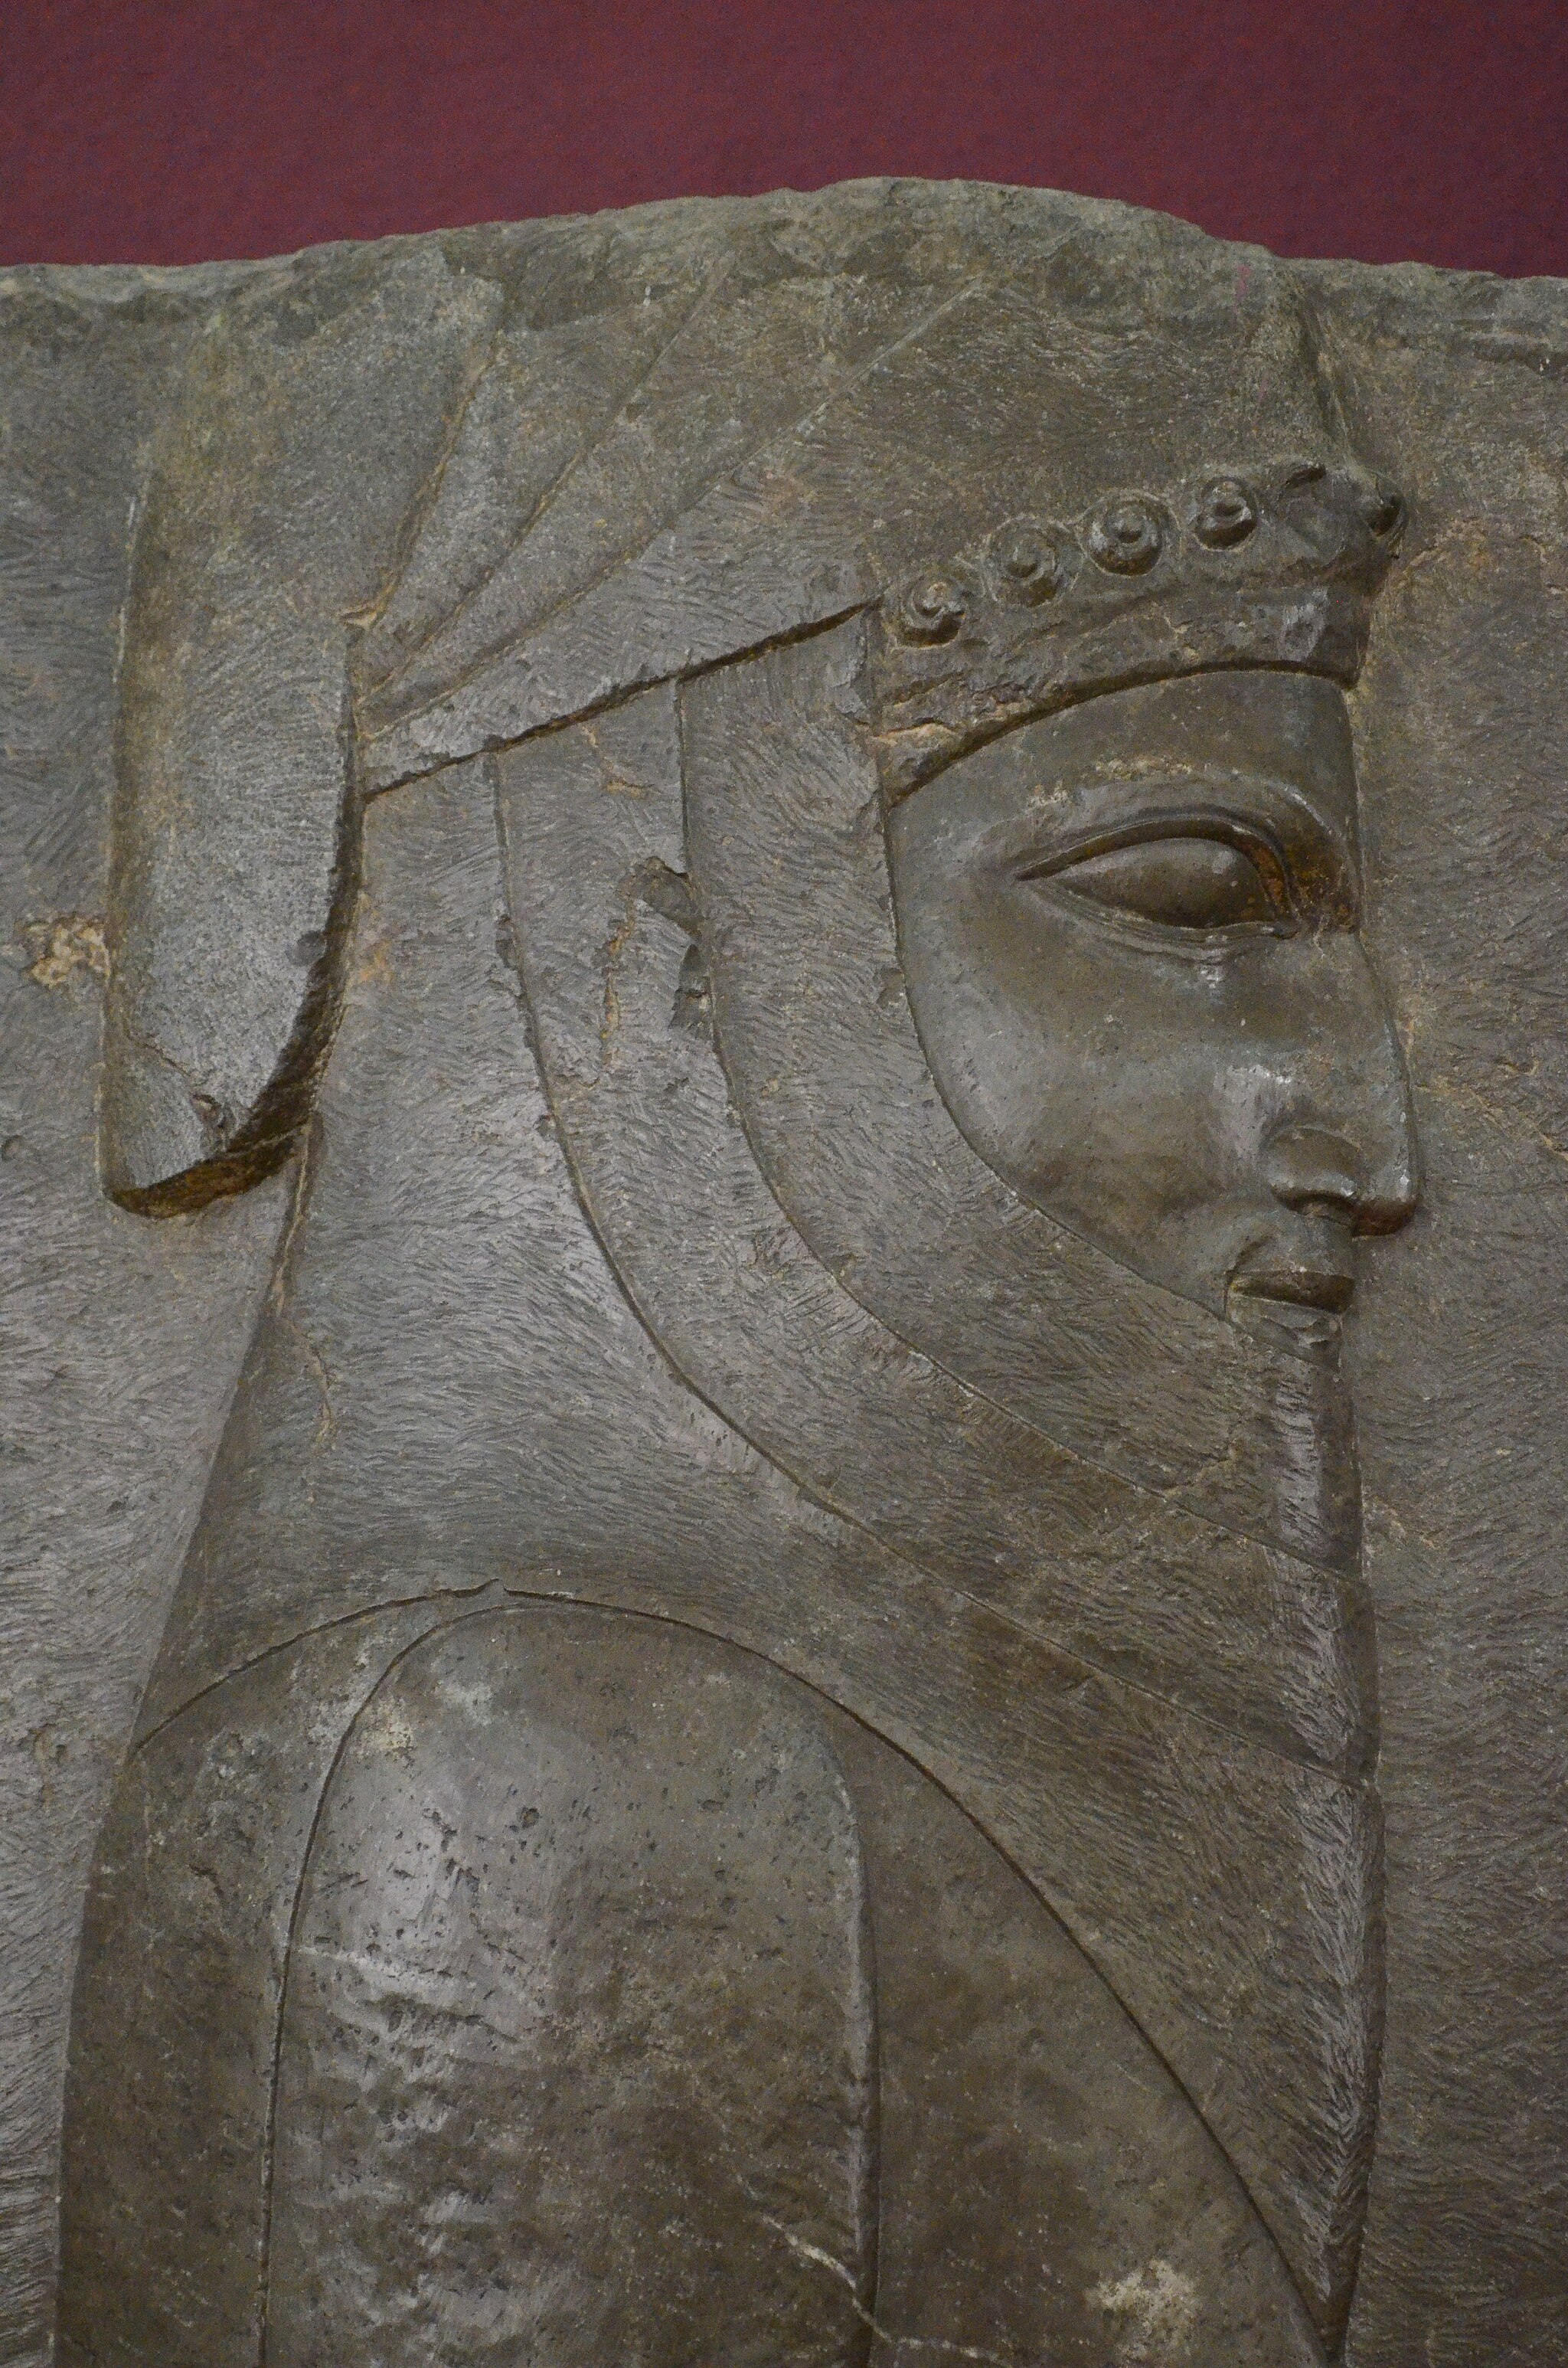
Title: National Museum of Iran Darafsh (819)
Description: National Museum of Iran
Date: 2015-06-17 14:24:40
Categories: GFDL, License migration redundant, Self-published work, Photos by Darafsh Kaviyani, Audience scene of Darius (or Xerxes I)